Hyundai Motor Company

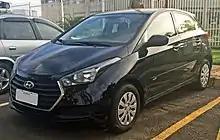
Hyundai HB20, the first model exclusively introduced for the Brazilian market. 'HB' in HB20 stands for Hyundai Brasil.

In 1989, Hyundai Auto Canada Inc. opened a stamping and assembly plant in Bromont, Quebec, employing 800. The plant cost $387.7 million, with Quebec and Canadian federal government subsidies of $131 million. The plant was designed to manufacture approximately 2000 Hyundai Sonatas per week. Subsequently, Chrysler and Hyundai considered a joint venture that would have Chrysler rebranding the Sonata manufactured at Bromont – only to later announce the deal had failed. The Bromont plant was operational for four years before it closed – with Hyundai's sales unable to support the plant. With boost in sales in 2009, Hyundai Auto Canada Inc. is currently planning to build a new plant in Canada and resume production in Canada. Hyundai subsequently sold the plant, which was eventually purchased by Olymbec inc, a Quebec real estate developer. Hyundai is the No. 1 import car brand in Canada without a local plant. Sales over 100,000 cars-per-year mark in 2012.